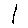
Label: 1